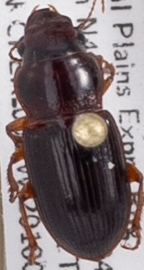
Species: Cratacanthus dubius
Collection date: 2018-07-19
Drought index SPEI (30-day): -0.9
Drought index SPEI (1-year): -0.1
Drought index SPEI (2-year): -0.46